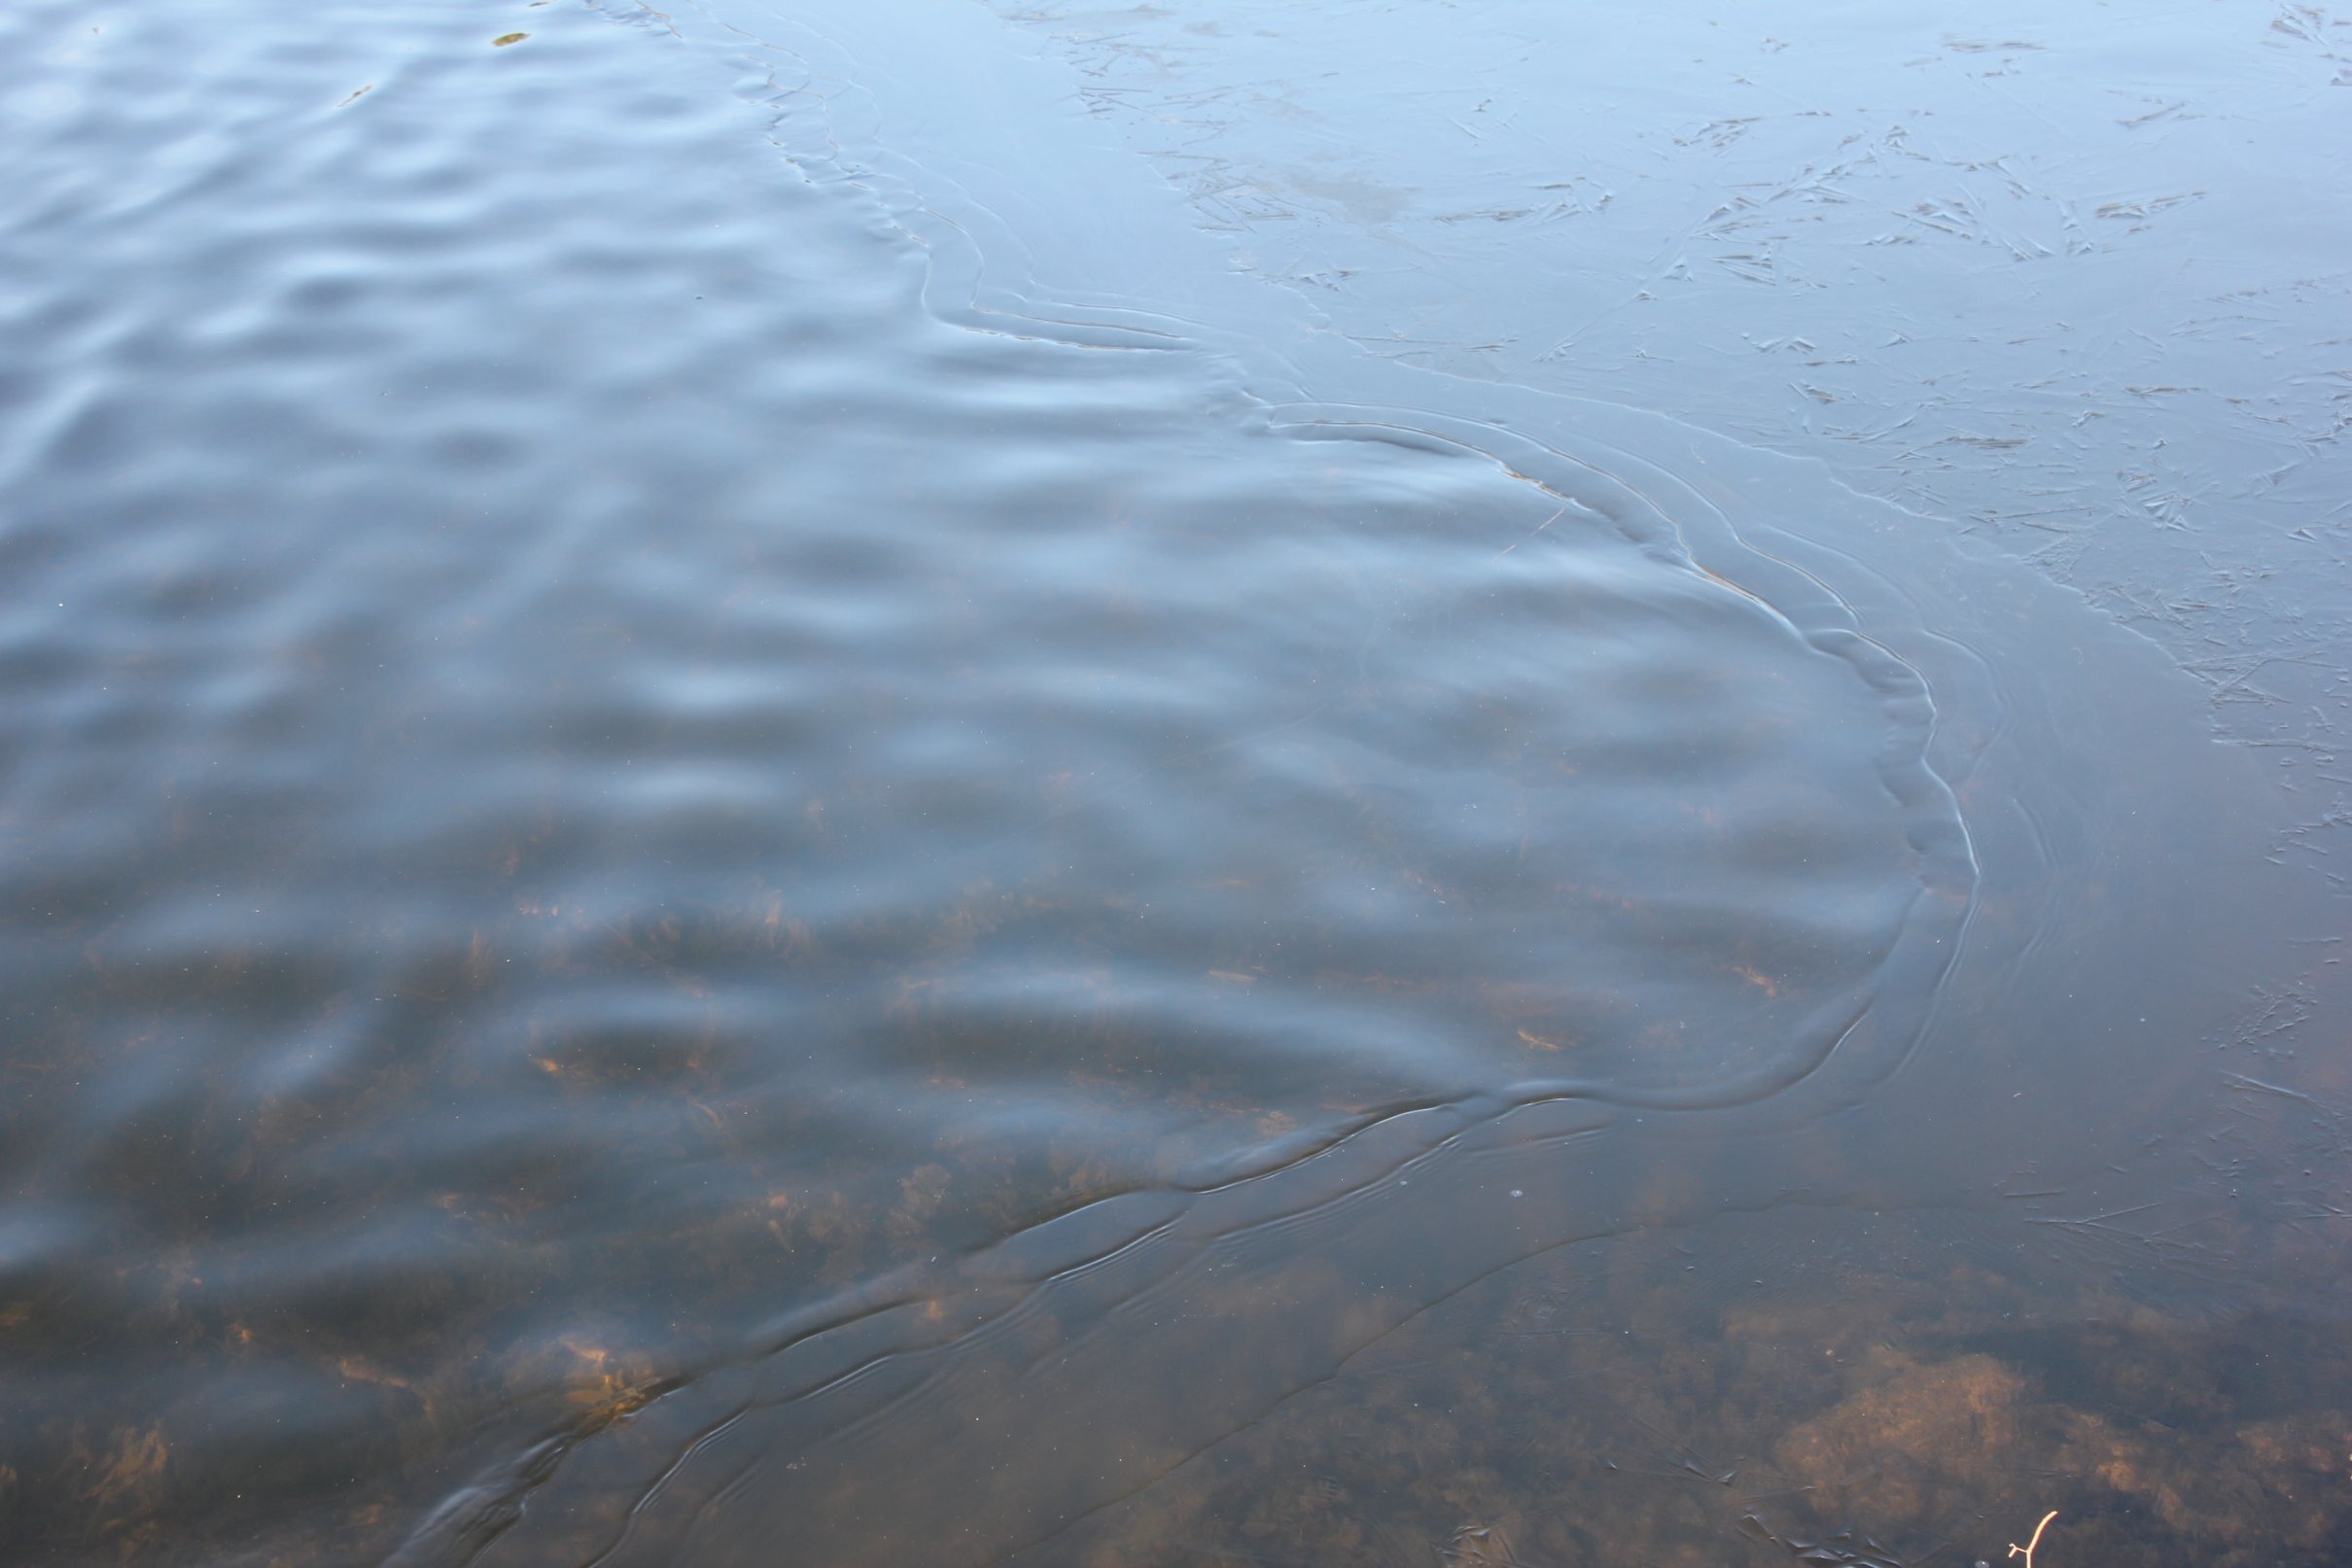
sea, water, sand, winter, liquid, sunlight, shore, wave, ripple, ice, reflection, frozen, surface, transparent, mudflat, atmospheric phenomenon